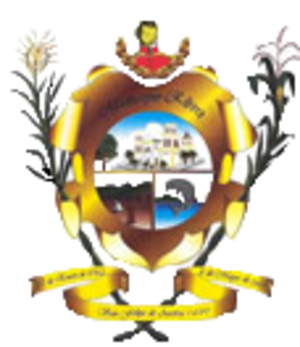
Ribero est l'une des 15 municipalités de l'État de Sucre au Venezuela. Son chef-lieu est Cariaco. En 2011, la population s'élève à 58 192 habitants.